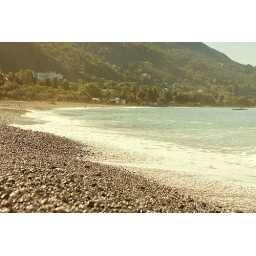
Sea water at Cape Pitsunda and in the Ldzaa - very clean and clear